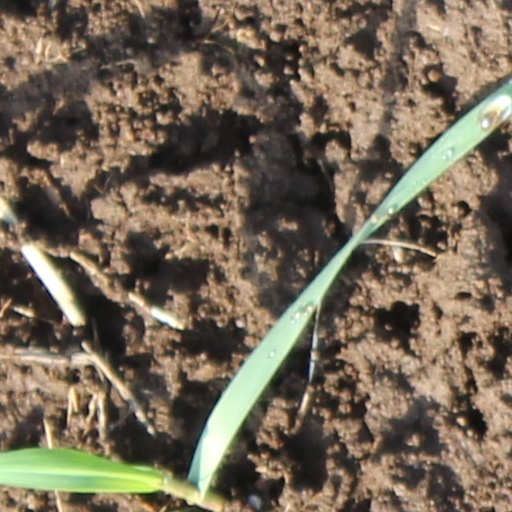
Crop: wheat